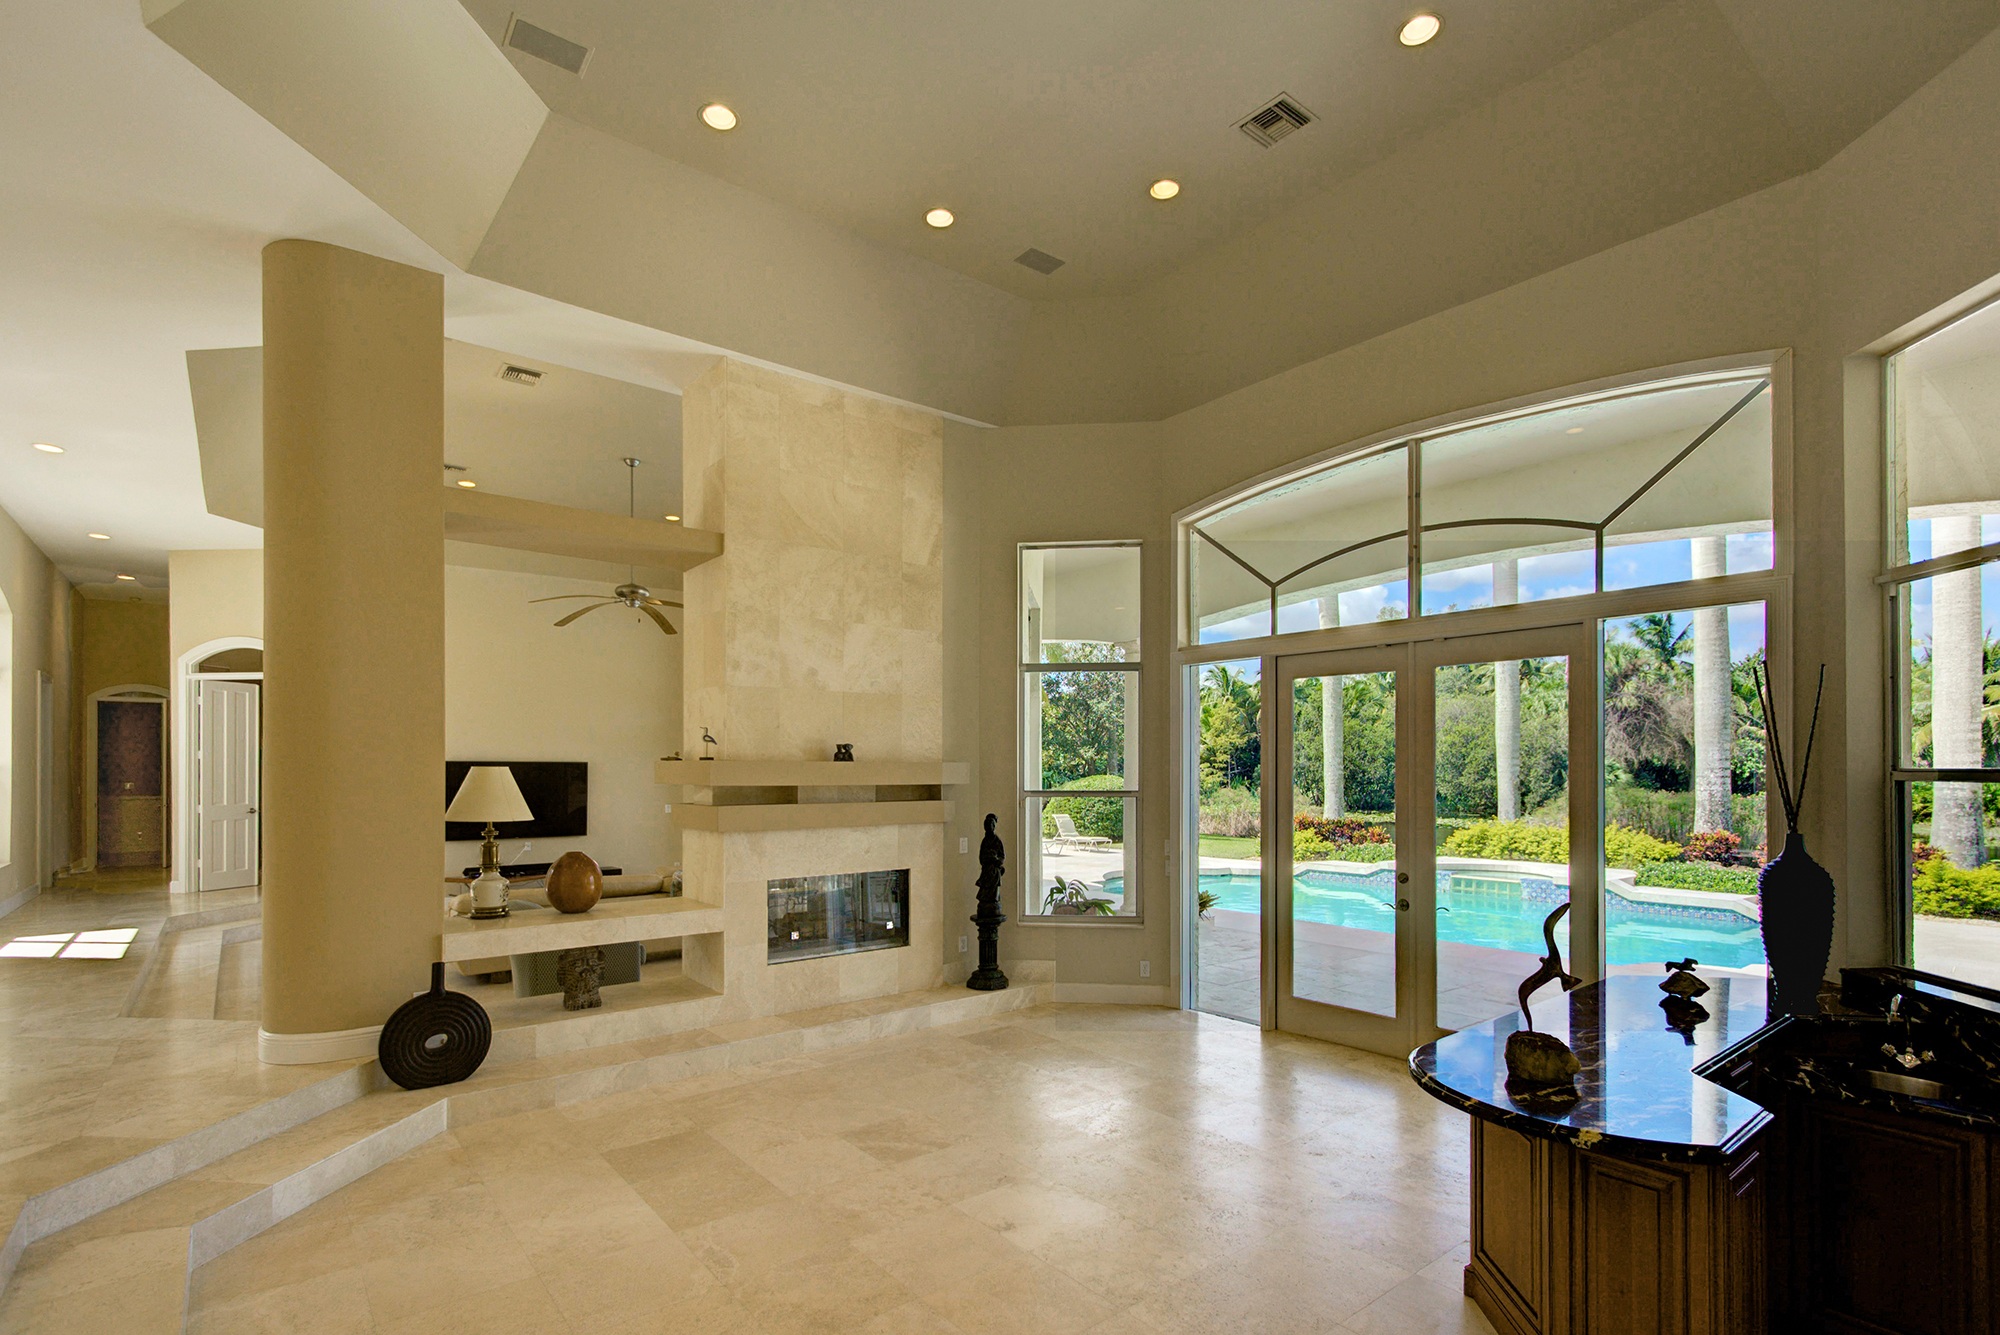
architecture, mansion, floor, building, home, ceiling, fireplace, property, living room, room, interior design, design, estate, lobby, florida, parkland, condominium, real estate, daylighting, luxury home, private estate